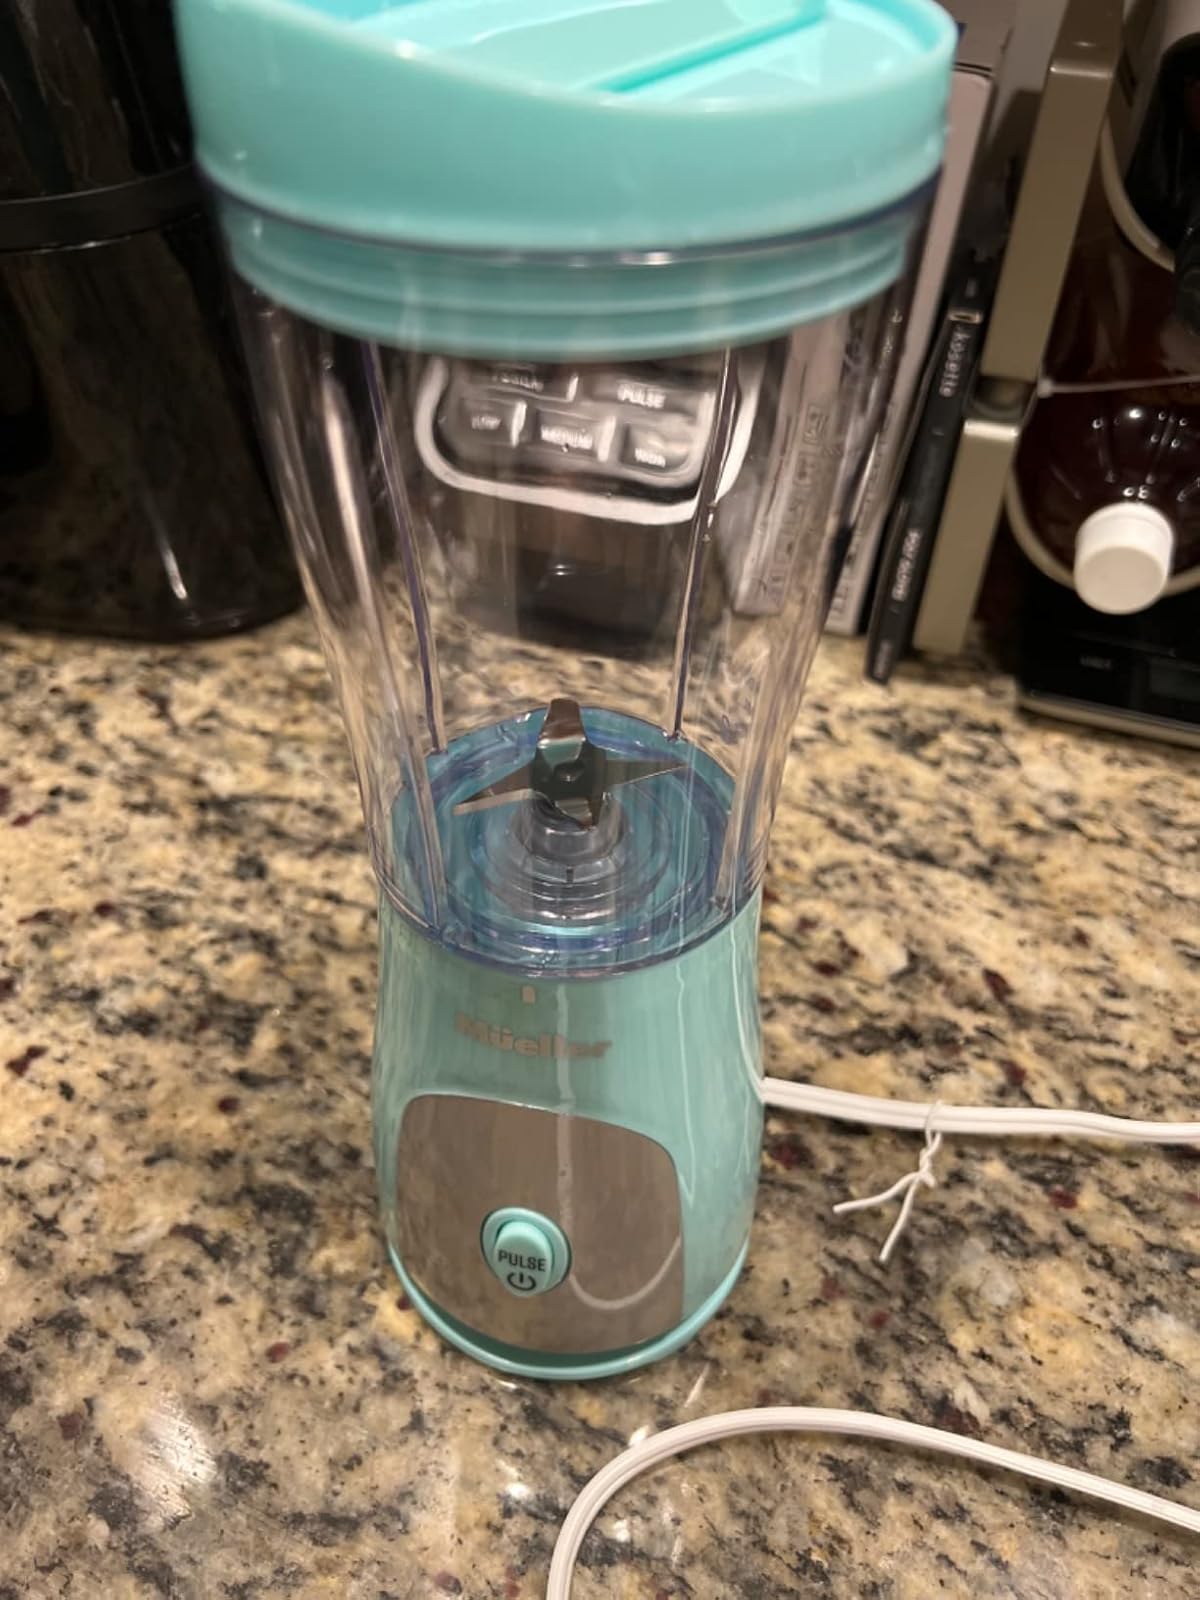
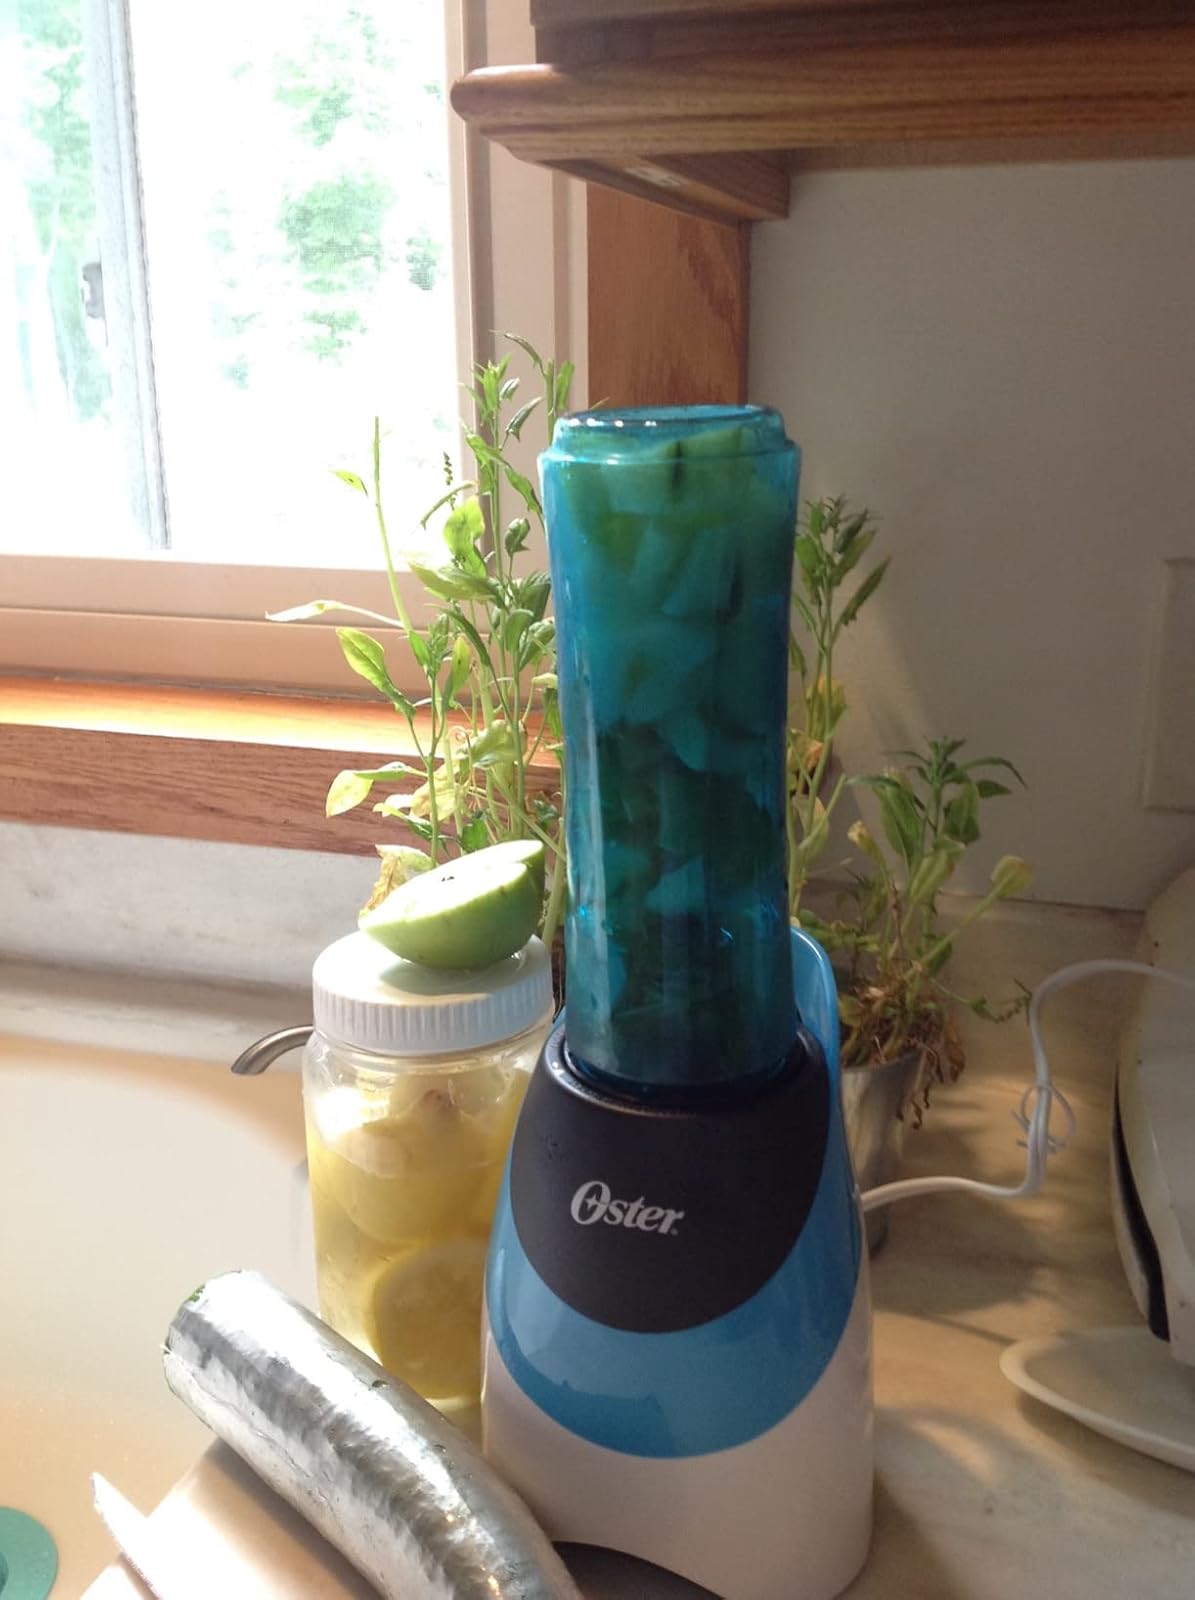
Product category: items_blender
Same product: no